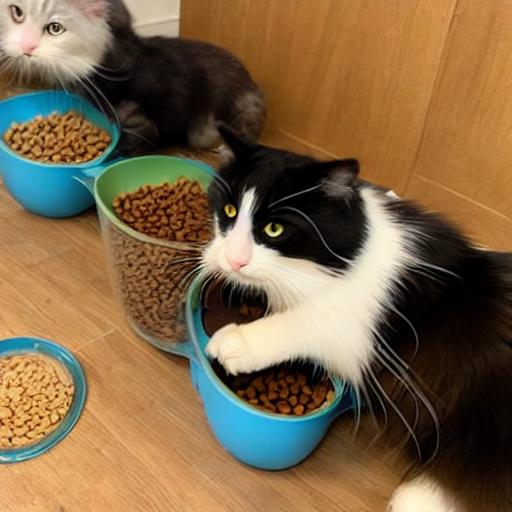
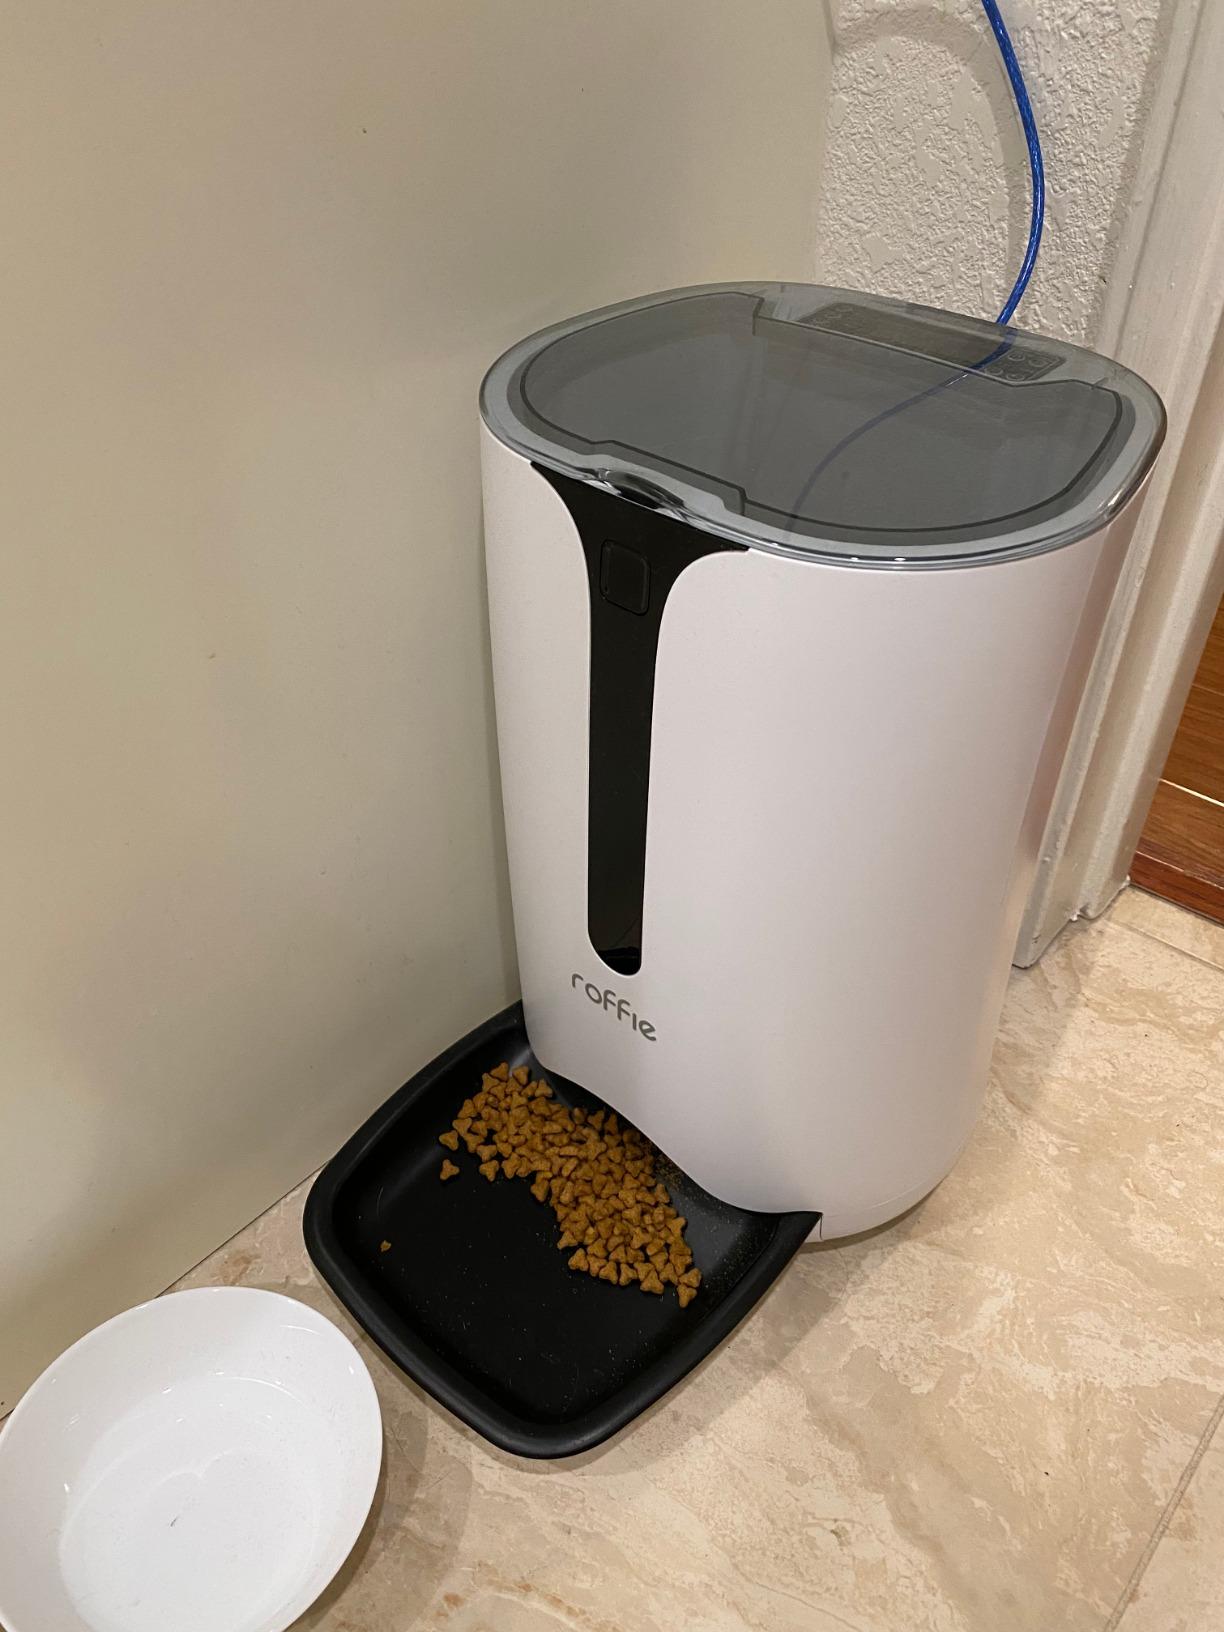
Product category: items_feeder
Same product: no